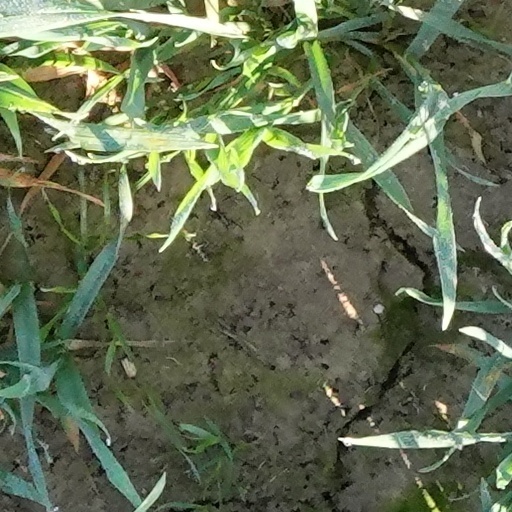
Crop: wheat